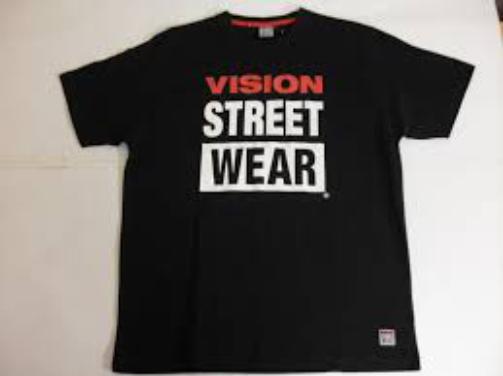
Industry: Clothes